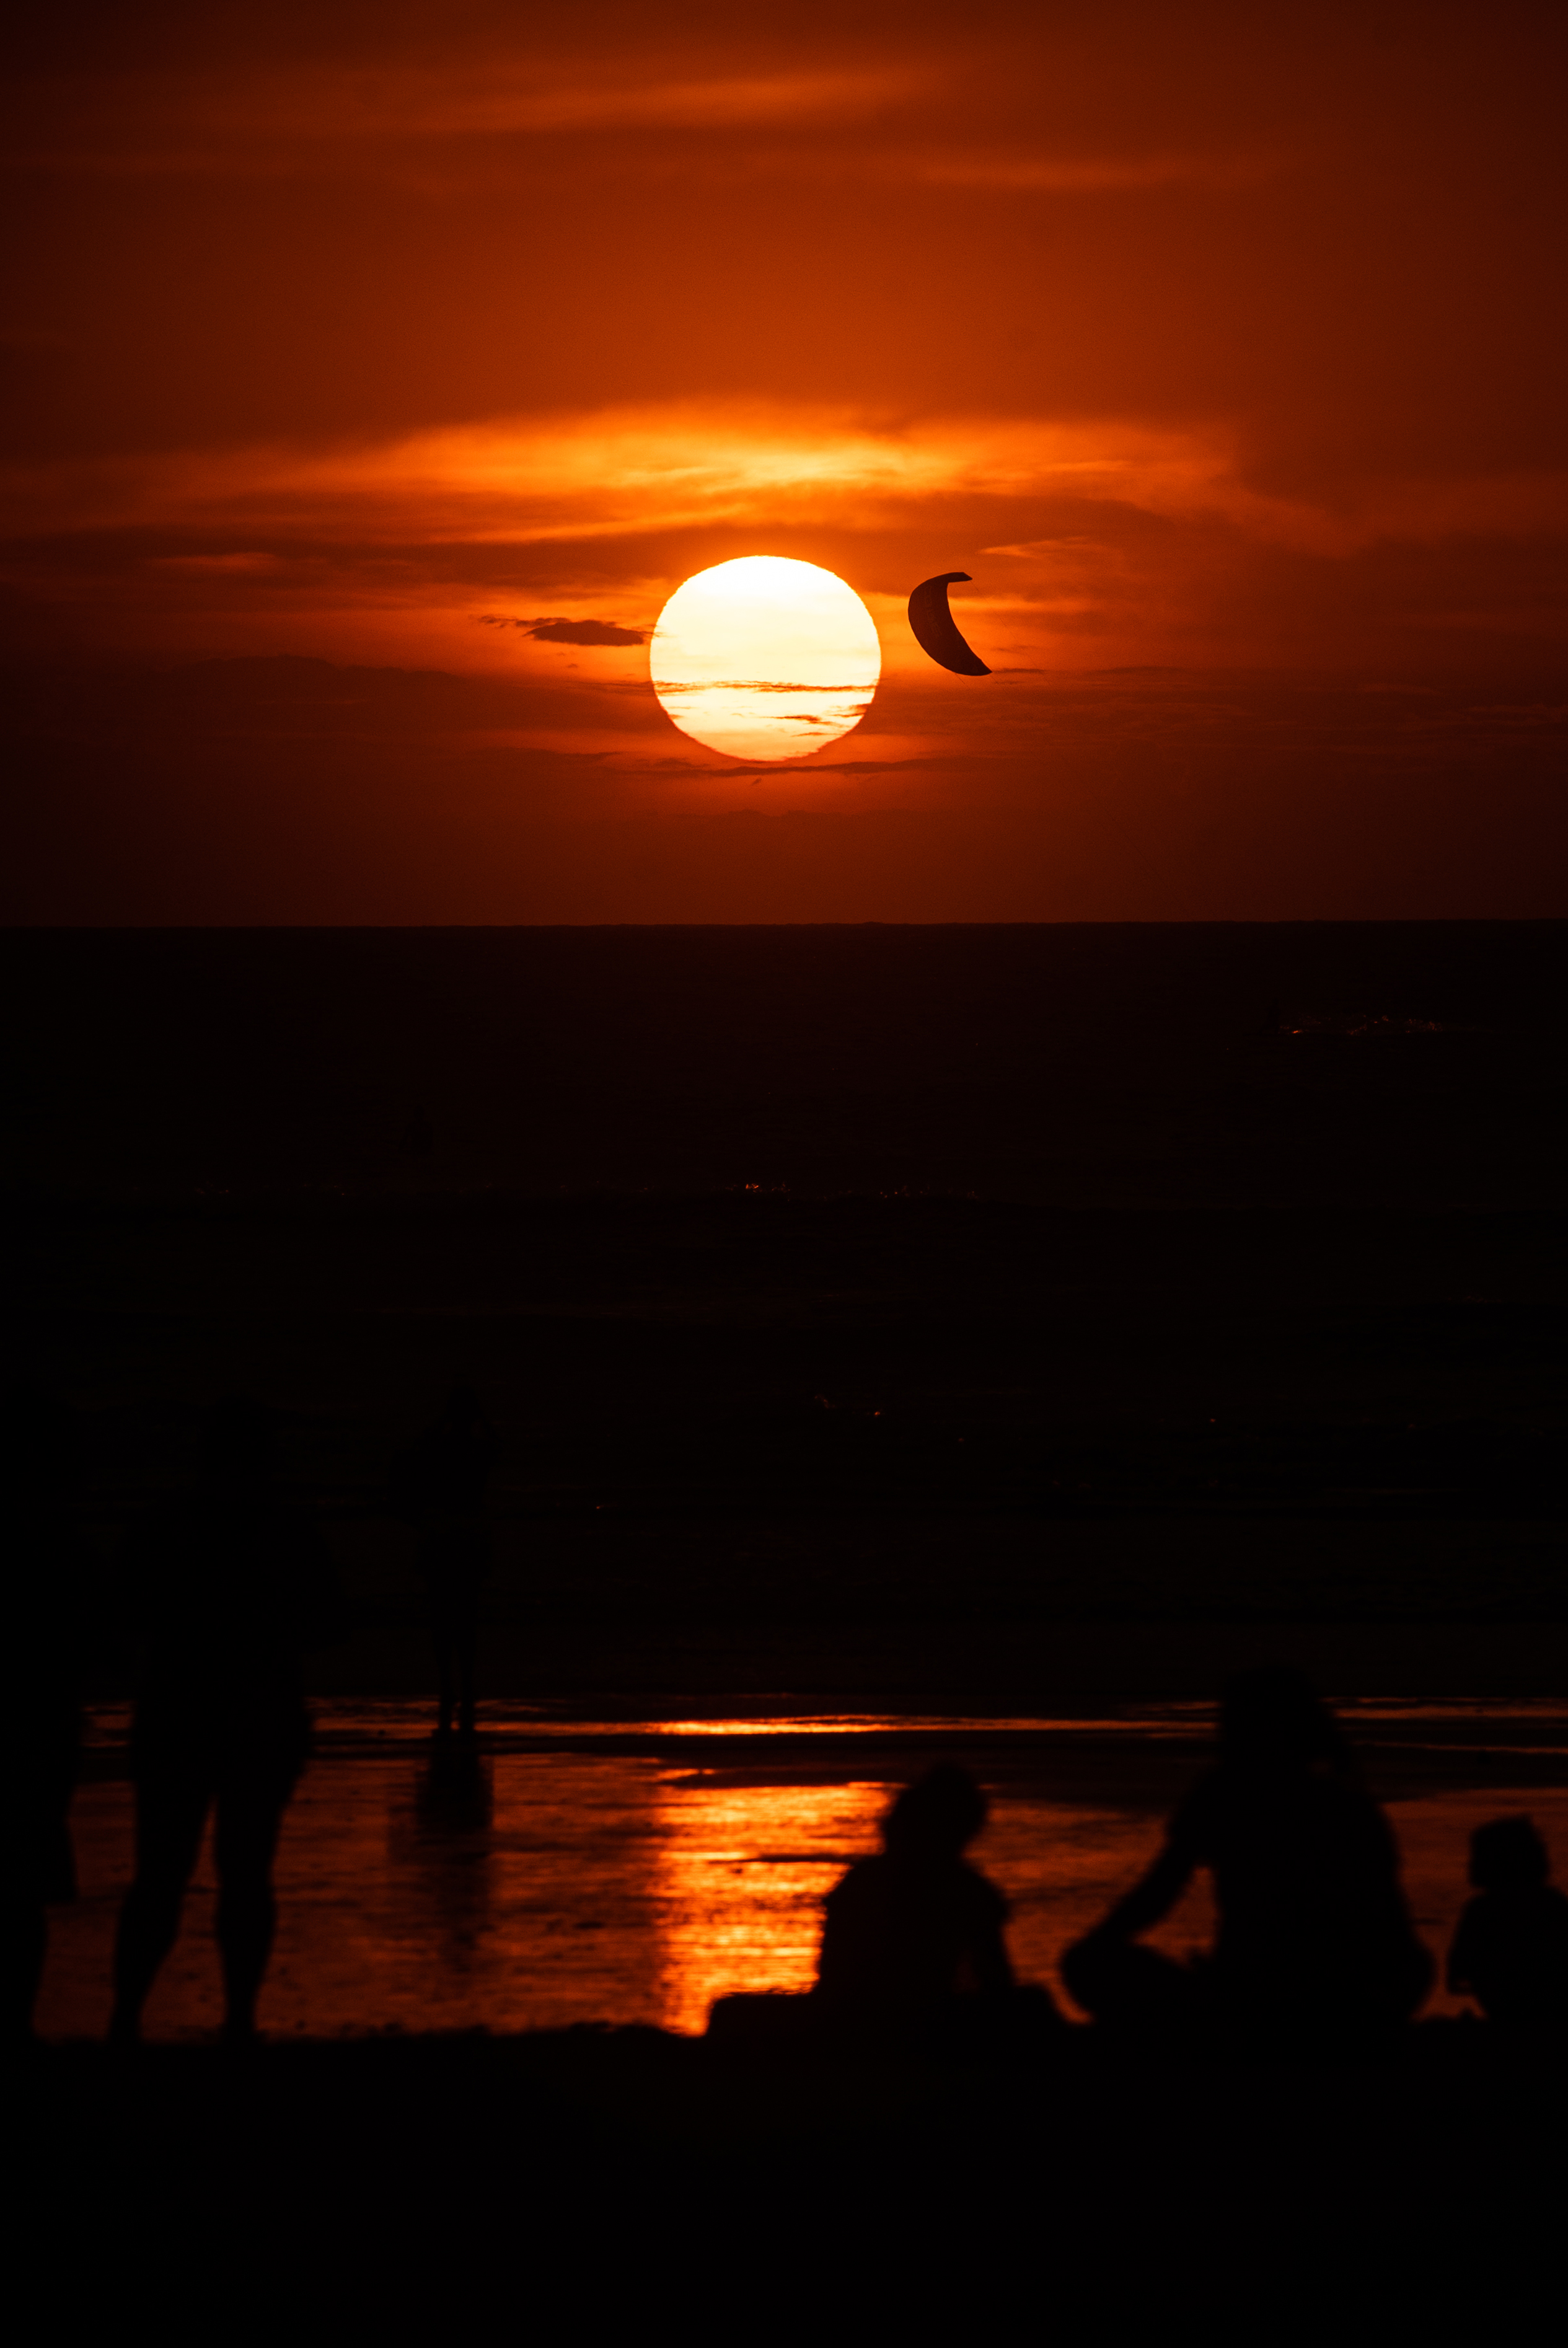
sun, kitsurf, water, cloud, sky, atmosphere, afterglow, light, orange, sunset, dusk, sunrise, body of water, sunlight, red sky at morning, tree, astronomical object, horizon, lake, morning, beach, heat, landscape, calm, wind wave, seabird, shore, dawn, backlighting, evening, coast, wave, leisure, reflection, sound, tropics, ocean, People on beach, event, fun, silhouette, night, vacation, sea, celestial event, tide, shadow, cumulus